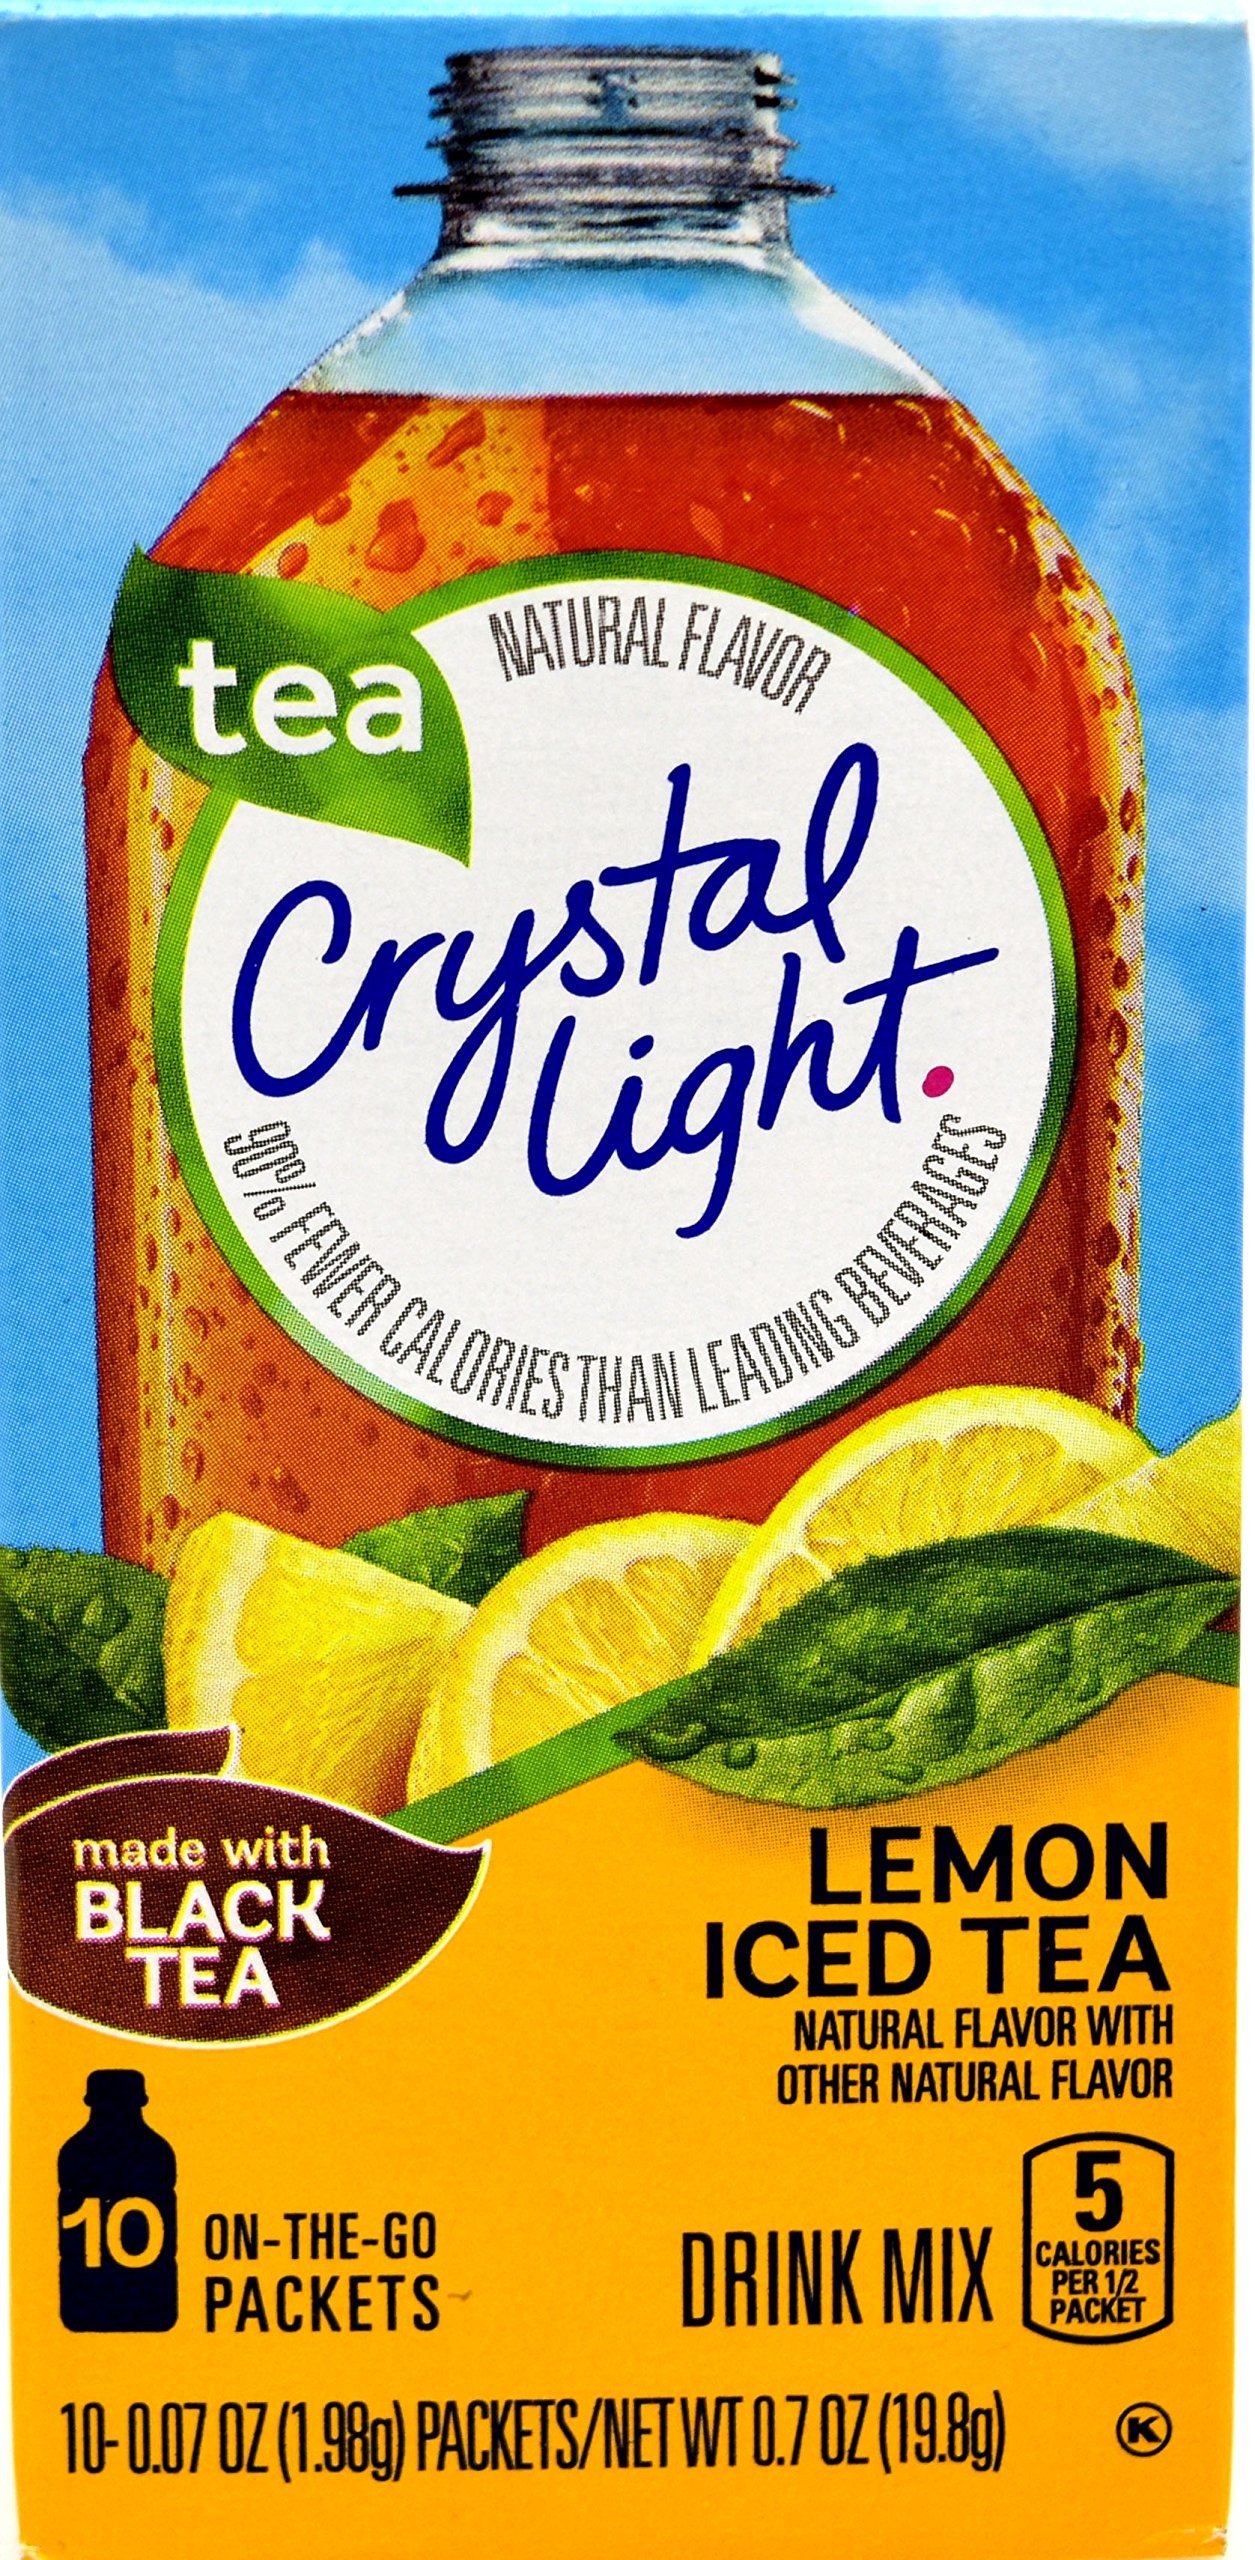
Item Name: Crystal Light On The Go Natural Lemon Iced Tea, Et Box, 0.7 Ounce
Bullet Point 1: Each Box of Crystal Light On The Go Natural Lemon Iced Tea Contains 10 Individual Packets You Mix with Up To 16 Fluid Ounces (473 ml) Water
Bullet Point 2: Crystal Light On The Go Natural Lemon Iced Tea is 99% Caffeine Free (10 mg Caffeine Per Serving) and Low in Sodium
Bullet Point 3: Crystal Light On The Go Natural Lemon Iced Tea is Gluten Free and Kosher
Bullet Point 4: Each 8 Ounce Serving Contains 5 Calories
Bullet Point 5: Crystal Light On The Go Natural Lemon Iced Tea has 90% fewer calories than leading beverages
Product Description: Grocery
Value: 20.0
Unit: count

Price: 2.85